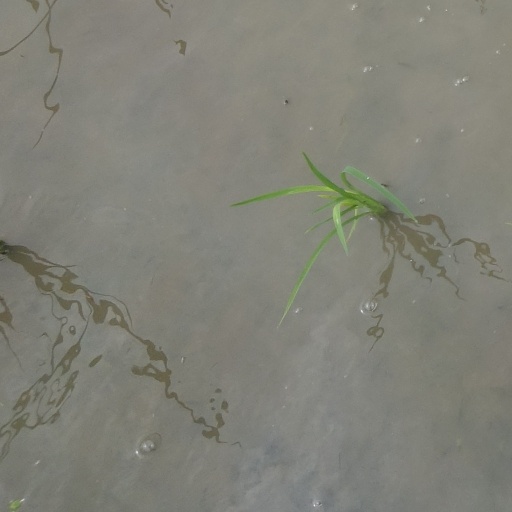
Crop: rice